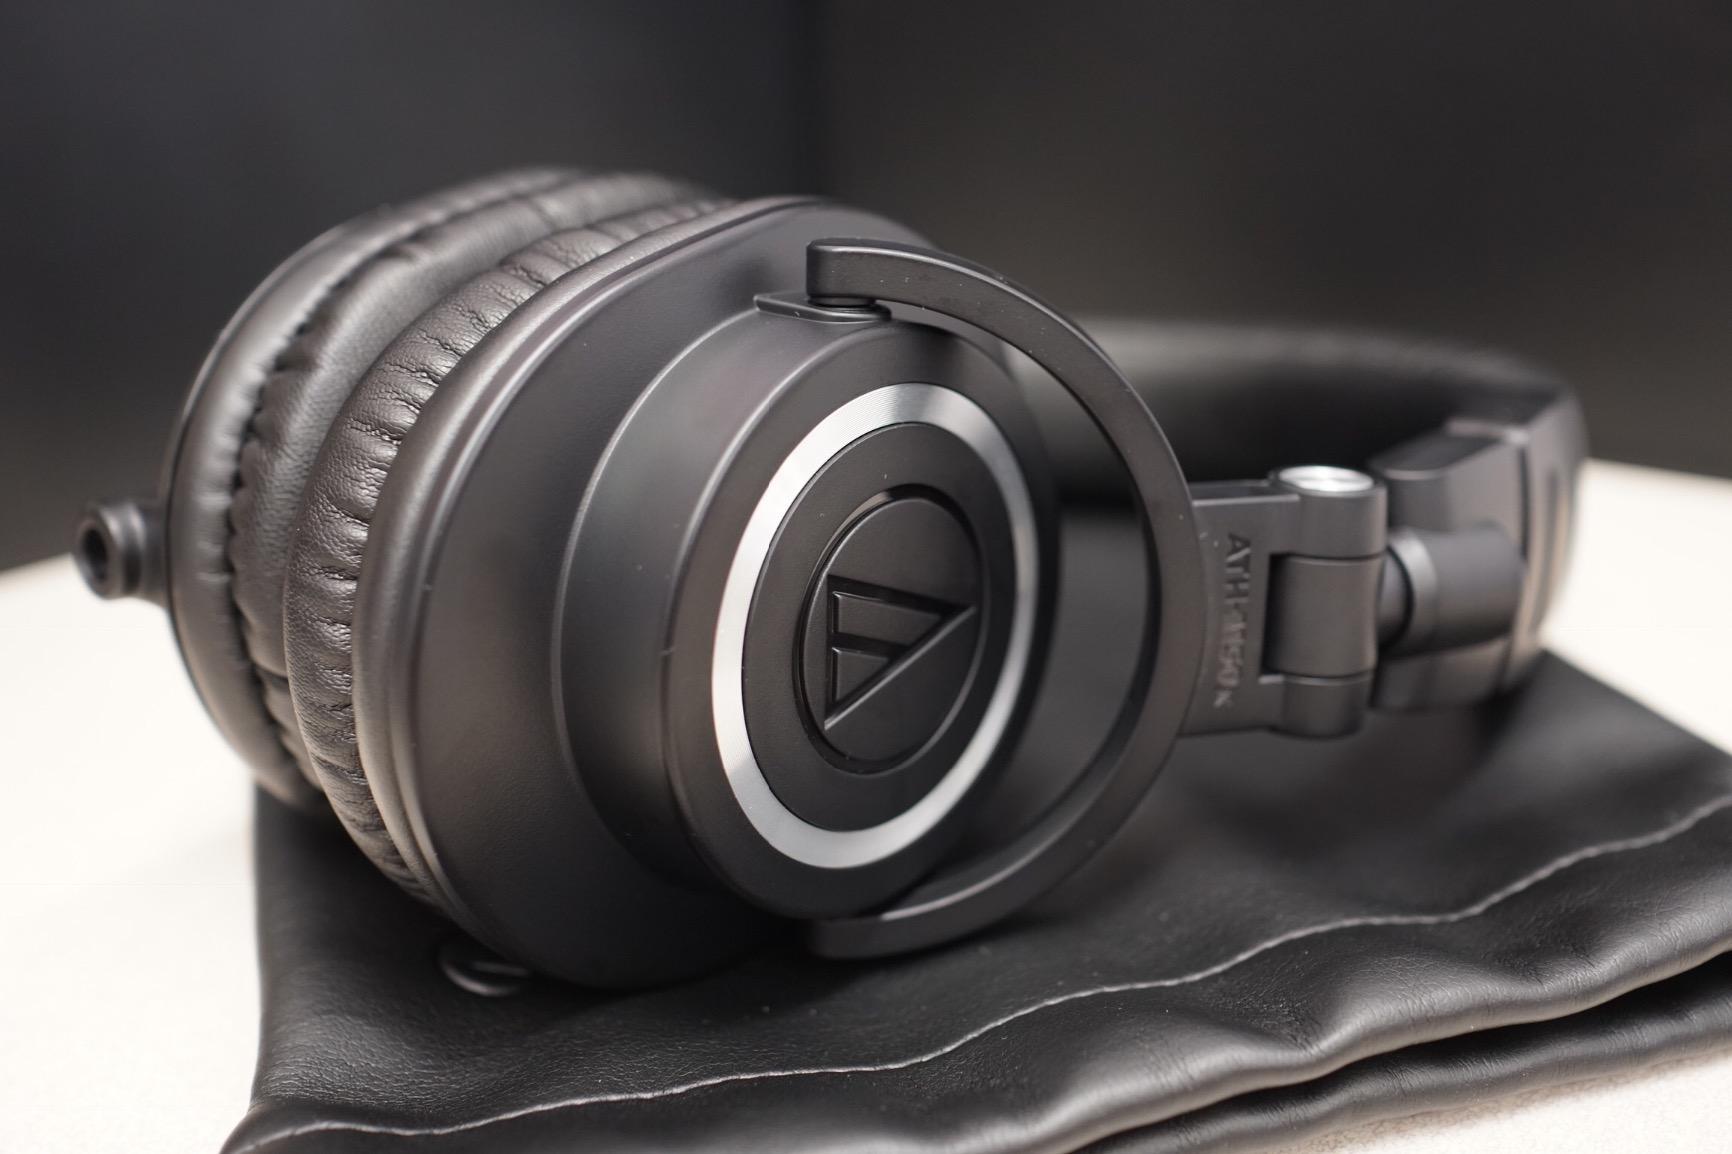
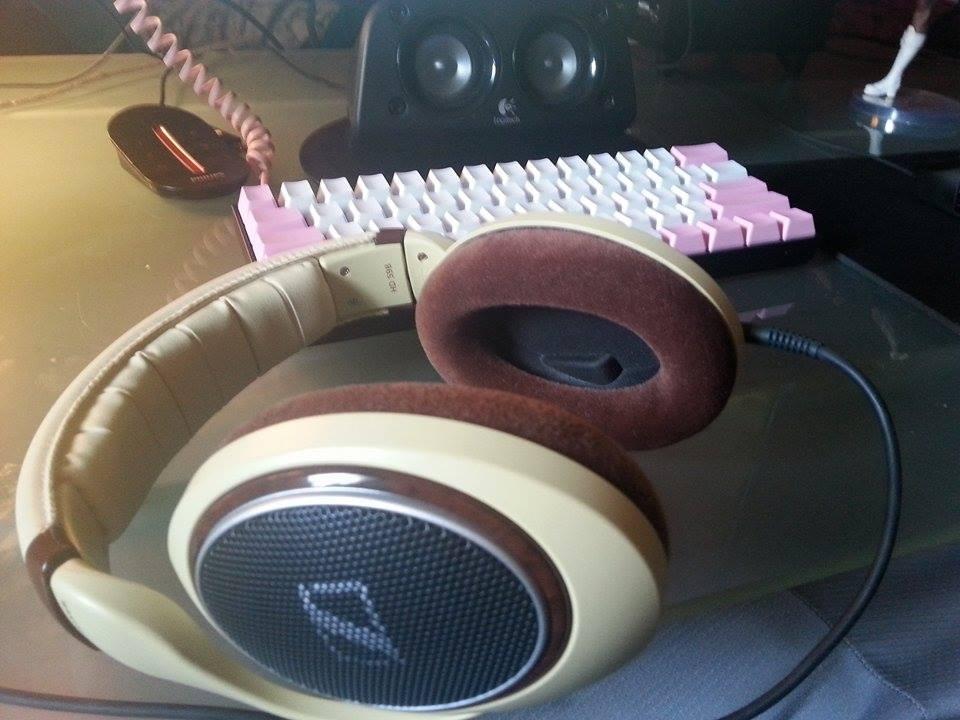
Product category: headphones
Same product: no